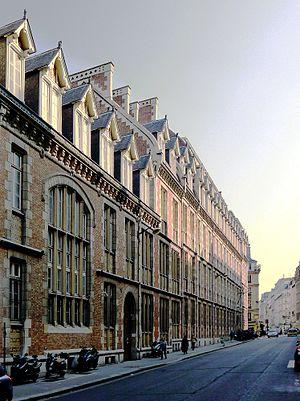
Institut catholique de Paris - 21 rue d'Assas, Paris VI
La rue d’Assas est une voie située dans le quartier de l’Odéon et le quartier Notre-Dame-des-Champs du 6ᵉ arrondissement de Paris.